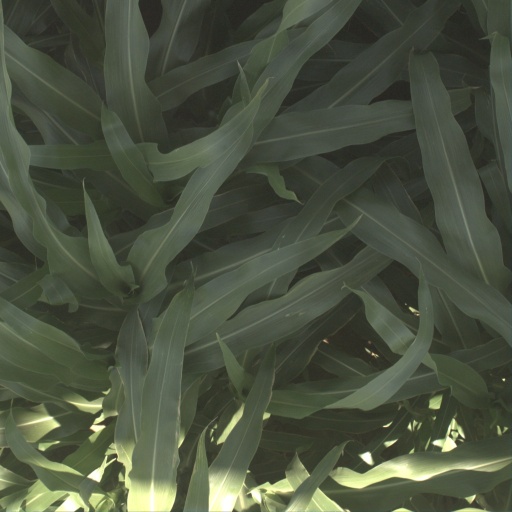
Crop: sorghum